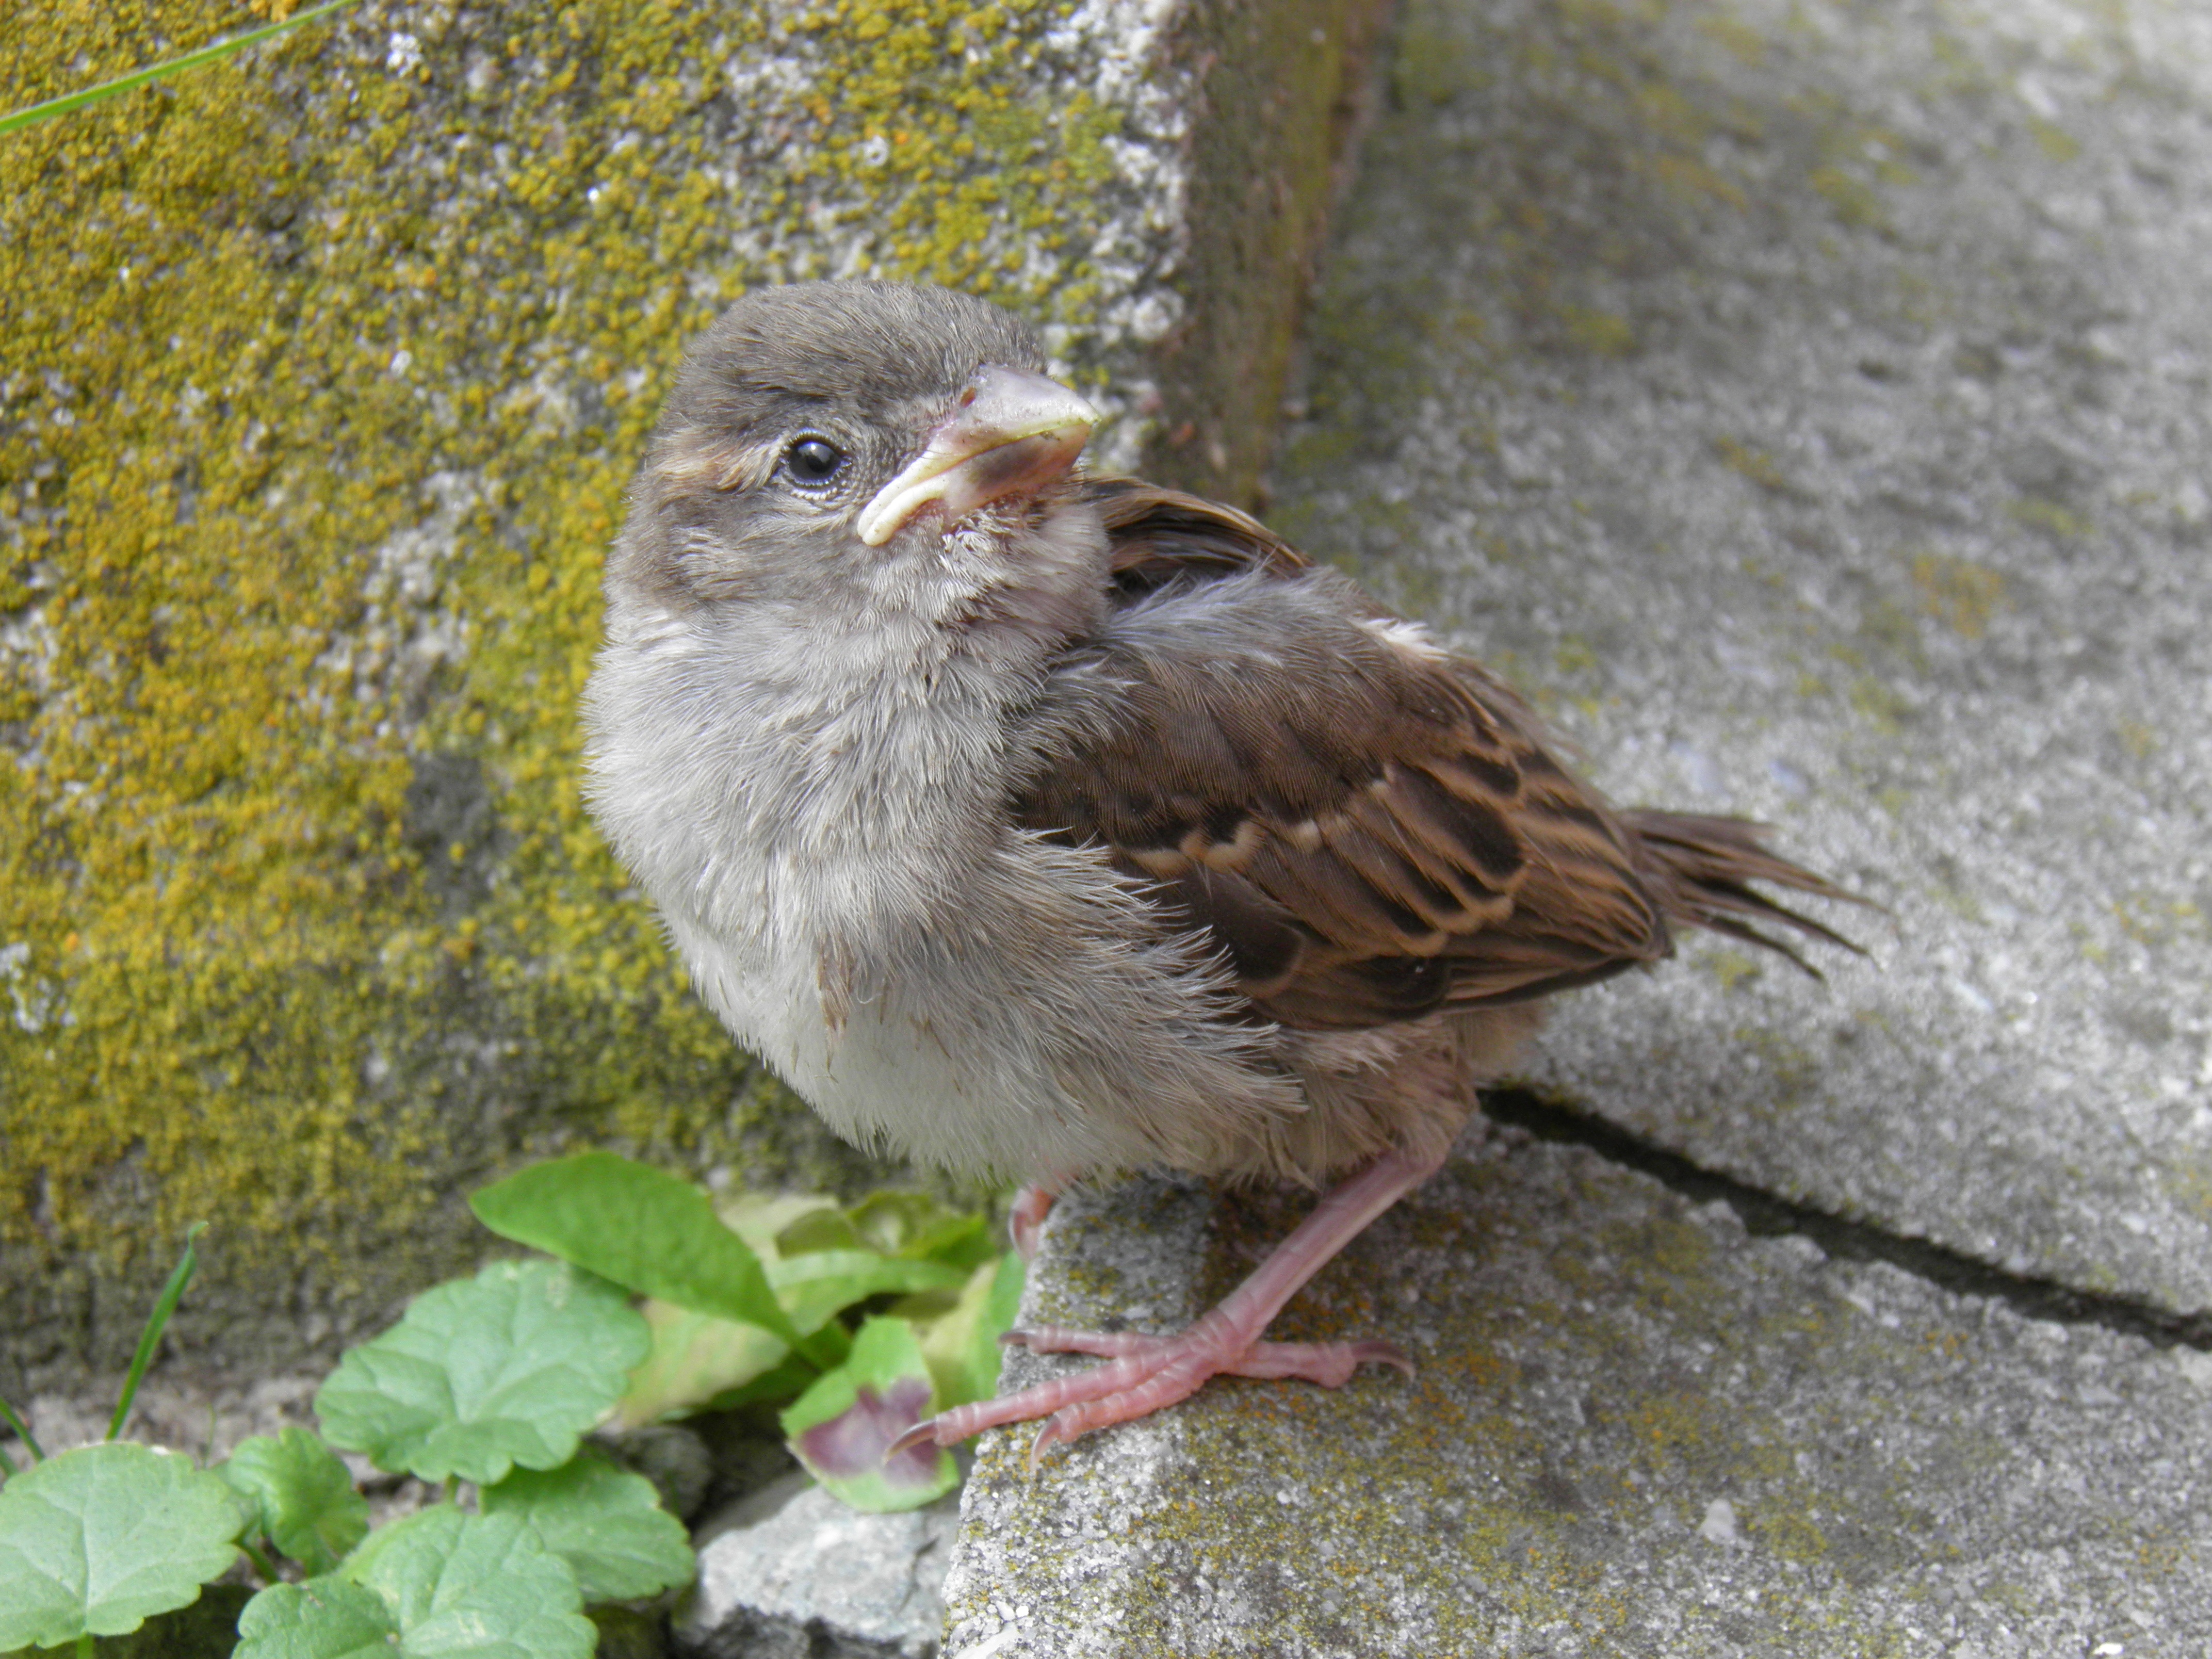
bird, wildlife, beak, fauna, birds, animals, vertebrate, sparrow, finch, brambling, house sparrow, old world flycatcher, perching bird, emberizidae, cinclidae, ortolan bunting